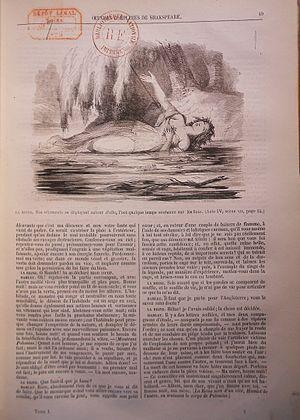
Oeuvre gravée par L. Deghouy d'après un dessin original de Félix Joseph Barrias, pour une oeuvre complète de Shakespeare parue en 1856.
Félix-Joseph Barrias, né le 13 septembre 1822 à Paris où il est mort dans le 9ᵉ arrondissement le 24 janvier 1907, est un peintre et illustrateur français.